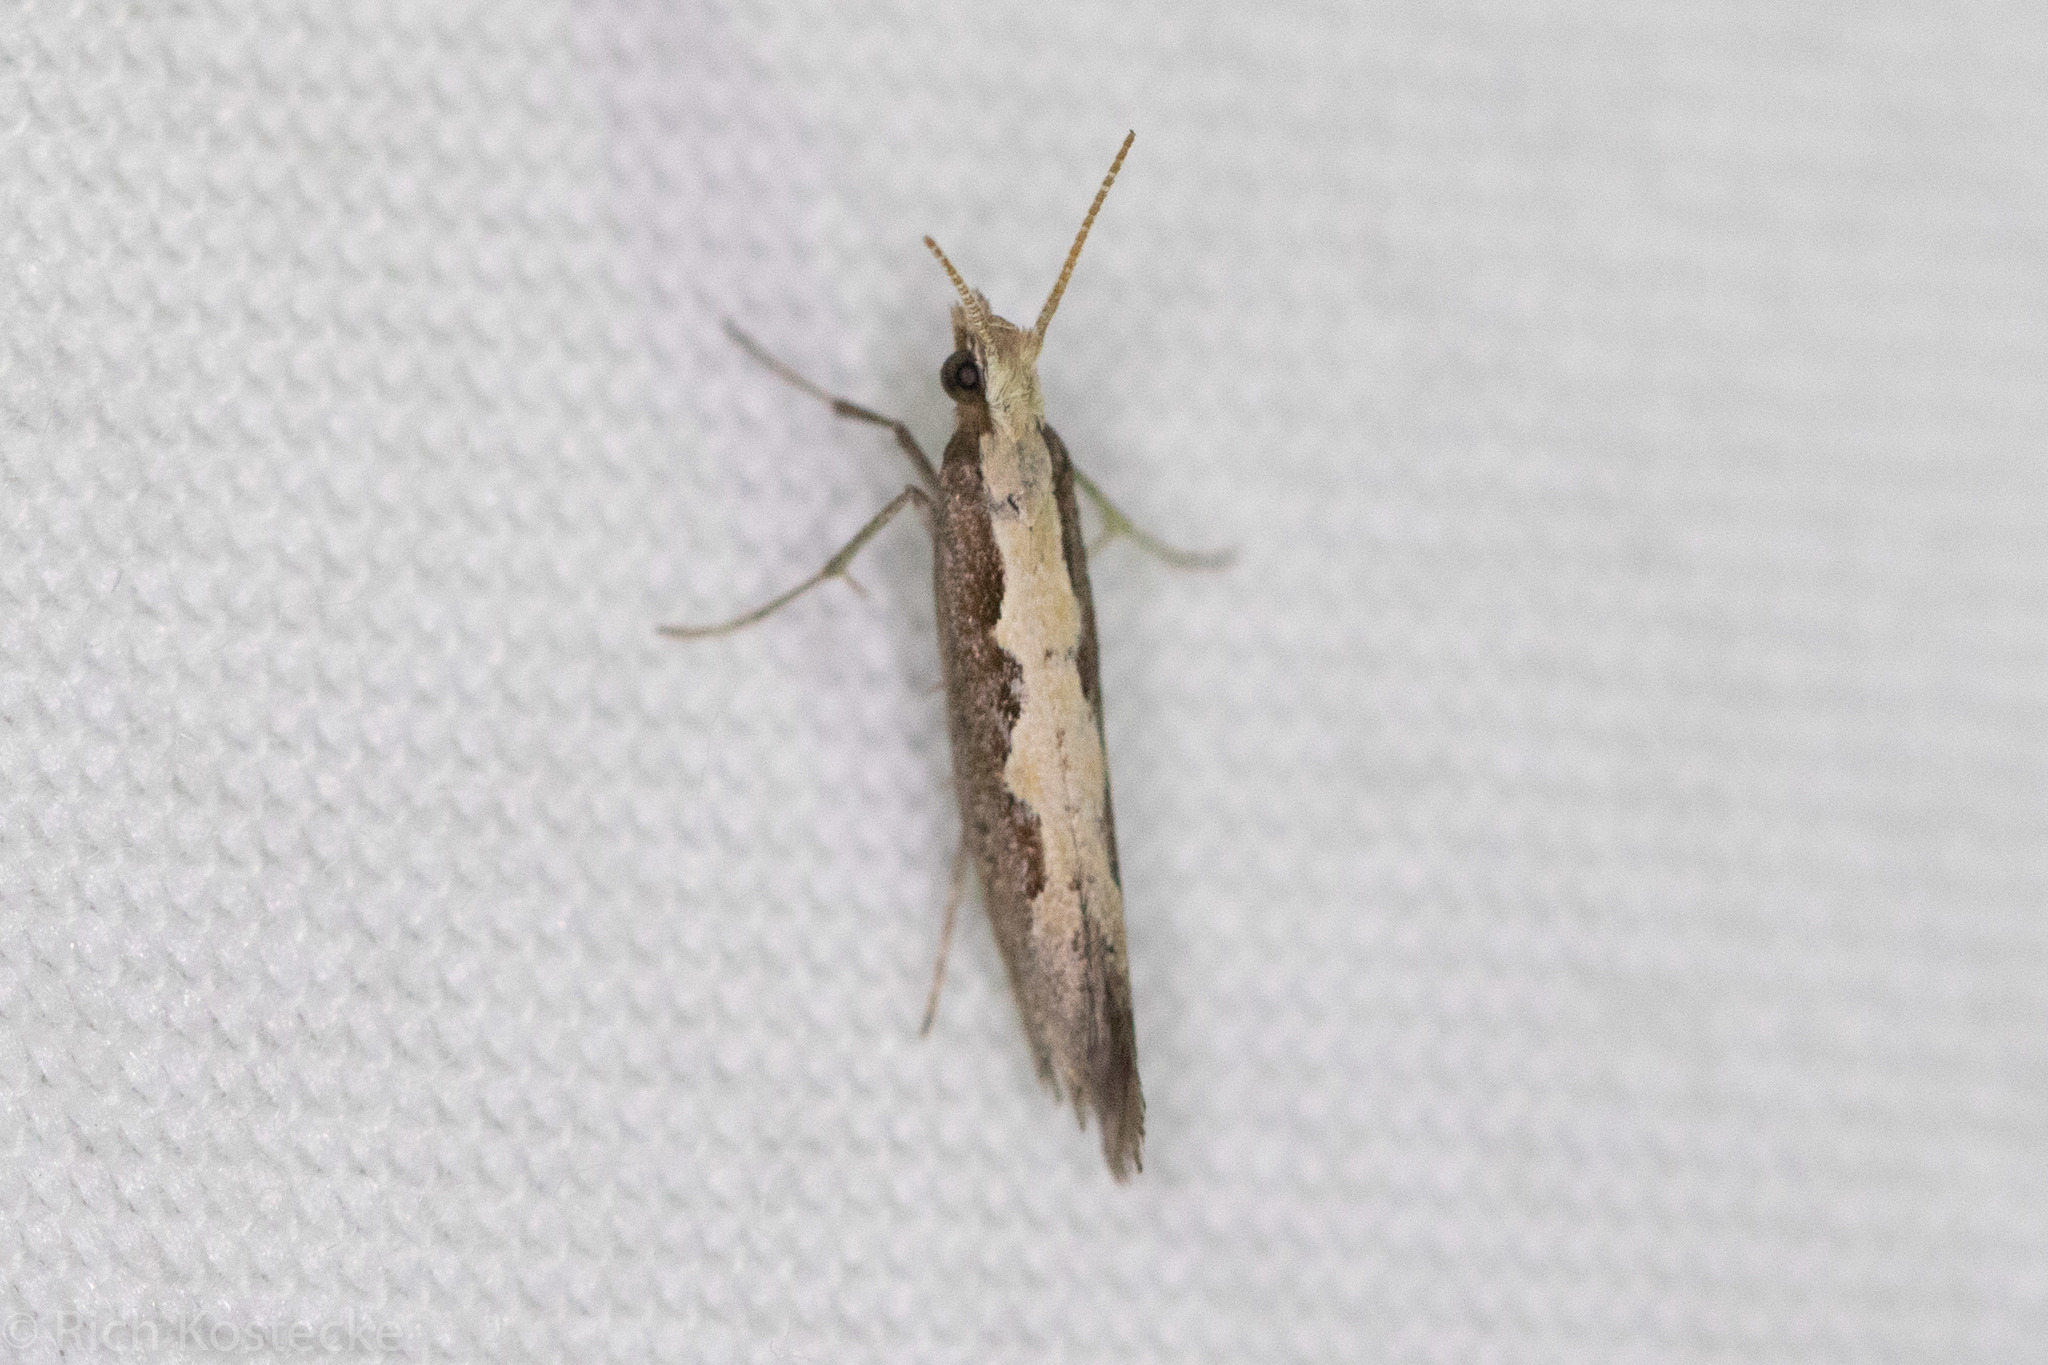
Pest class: diamondback_moth